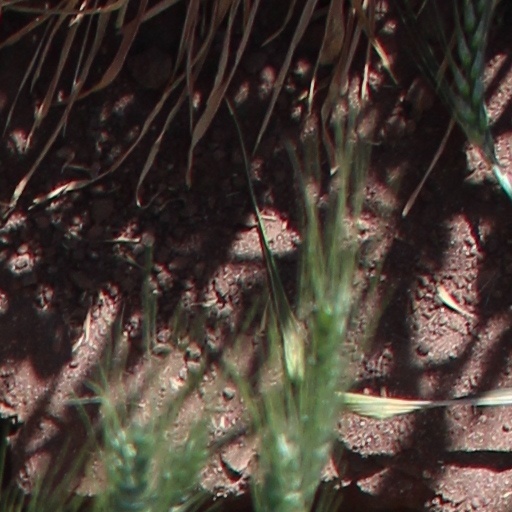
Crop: wheat